Air force

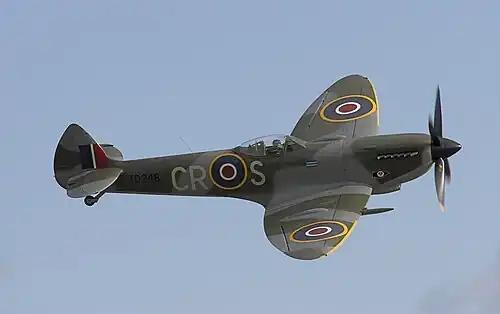
RAF Supermarine Spitfire played a vital role in British victory during the Battle of Britain.

Germany was the first country to organize regular air attacks on enemy infrastructure with the Luftstreitkräfte. In World War I, it used its zeppelins (airships) to drop bombs on British cities. At that time, Britain did have aircraft, though her airships were less advanced than the zeppelins and were very rarely used for attacking; instead, they were usually used to spy on German U-boats (submarines).